Nordstemmen station

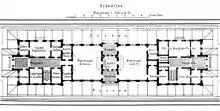
Floor plan of the entrance building with indications of the use of the station building in 1861, published by Adolf Funk in 1861.

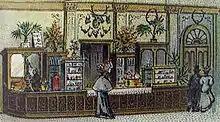
The neo-Gothic third class waiting room in the station building designed by Hase about 1900

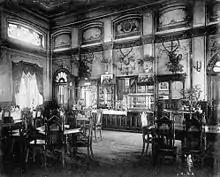
The neo-Gothic first and second class waiting room in the station building designed by Hase in 1914

In 1977, Deutsche Bundesbahn moved its offices into the Elze station. The station building was no longer needed and it was closed to passengers in 1988. The furnishings, the windows and the original glass is no longer available.